Philip Eaton

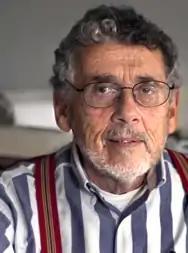

Philip E. Eaton (June 2, 1936 – July 21, 2023) was an American chemist. He served as Professor Emeritus of Chemistry at the University of Chicago. Eaton and his fellow researchers were the first to synthesize the "impossible" cubane molecule in 1964.